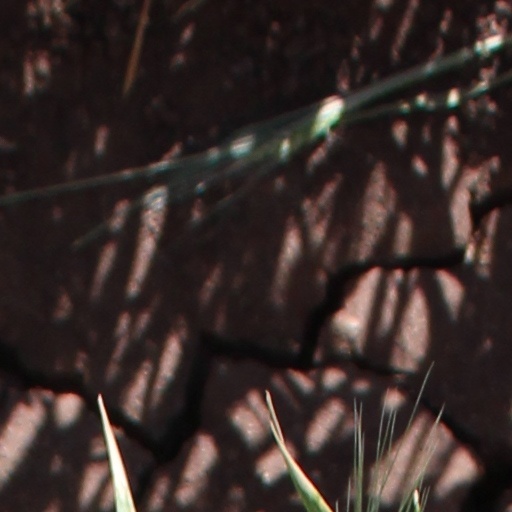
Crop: wheat